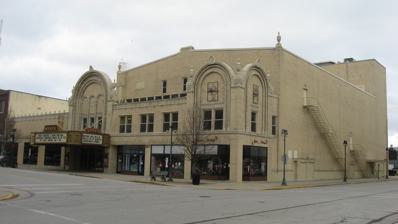
Building: Schine State Theatre
Country: United States of America
Year built: 1928
United States historic place Schine State Theatre U.S. National Register of Historic Places Schine State Theatre, 2011 Location 101–109 Columbus Ave., Sandusky, Erie County, Ohio, United States Coordinates 41°27′25″N 82°42′45″W / 41.456944°N 82.7125°W / 41.456944; -82.7125 Part of Sandusky MRA NRHP reference No. 82001435 Added to NRHP October 20, 1982 Schine State Theatre , also known as the State Theatre , or the Sandusky State Theatre , is a historic theater building in Sandusky, Ohio , United States. It has been listed on the National Register of Historic Places since 1982. History The building opened as a 1,800-seat vaudeville theatre on October 12, 1928, and featured a Page 3 pipe organ . In September 1930 the theatre was purchased by Warner Bros. Circuit Management Corp.. In 1933, the building was taken over by the Seltz Theatre Company. The Sandusky State Theatre Inc. foundation was formed as a non-profit 501(c)(3) organization in 1988, to restore the structure. In June 2020, the roof and part of the building collapsed after a large storm. It was then extensively renovated, and reopened in late 2023. An endowment fund for the building was established at the Erie County Community Foundation to help insure the theatre’s future operations. See also National Register of Historic Places listings in Erie County, Ohio National Register of Historic Places listings in Sandusky, Ohio References Wikimedia Commons has media related to Schine State Theatre .